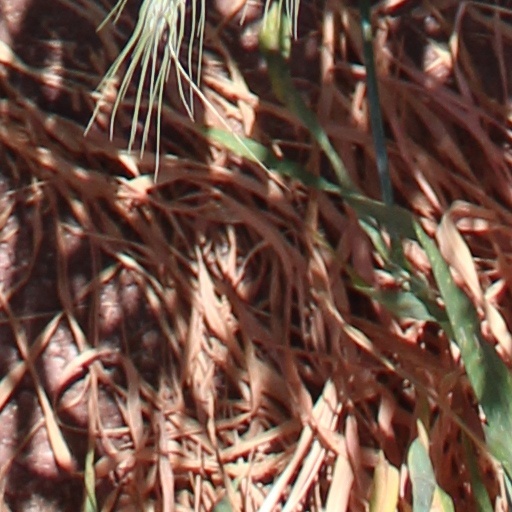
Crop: wheat